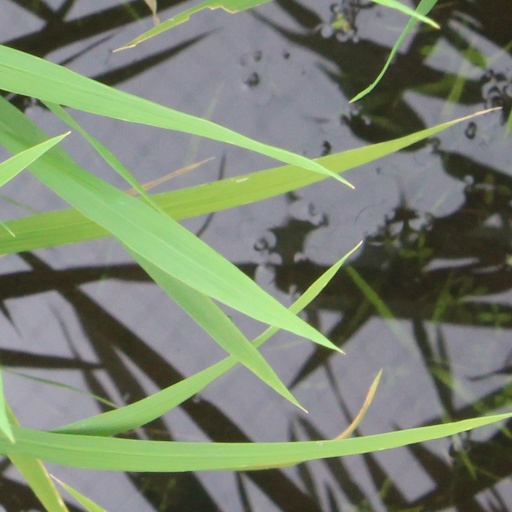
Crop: rice